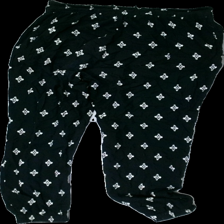
View: back
Type: Trousers
Category: Ladies
Brand: Missing
Colors: Black, White
Material: 100% viscose
Pattern: Geometric print
Cut: Regular
Size: L
Season: All
Stains: Major
Damage: fläckar
Damage location: bottom left
Damage 2 location: bottom center
Damage 3 location: middle center
Price range: <50
Recommended usage: Export
Description: svarta byxor med symboler över hela, fläckar på benen och håriga